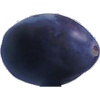
Label: Plum 3